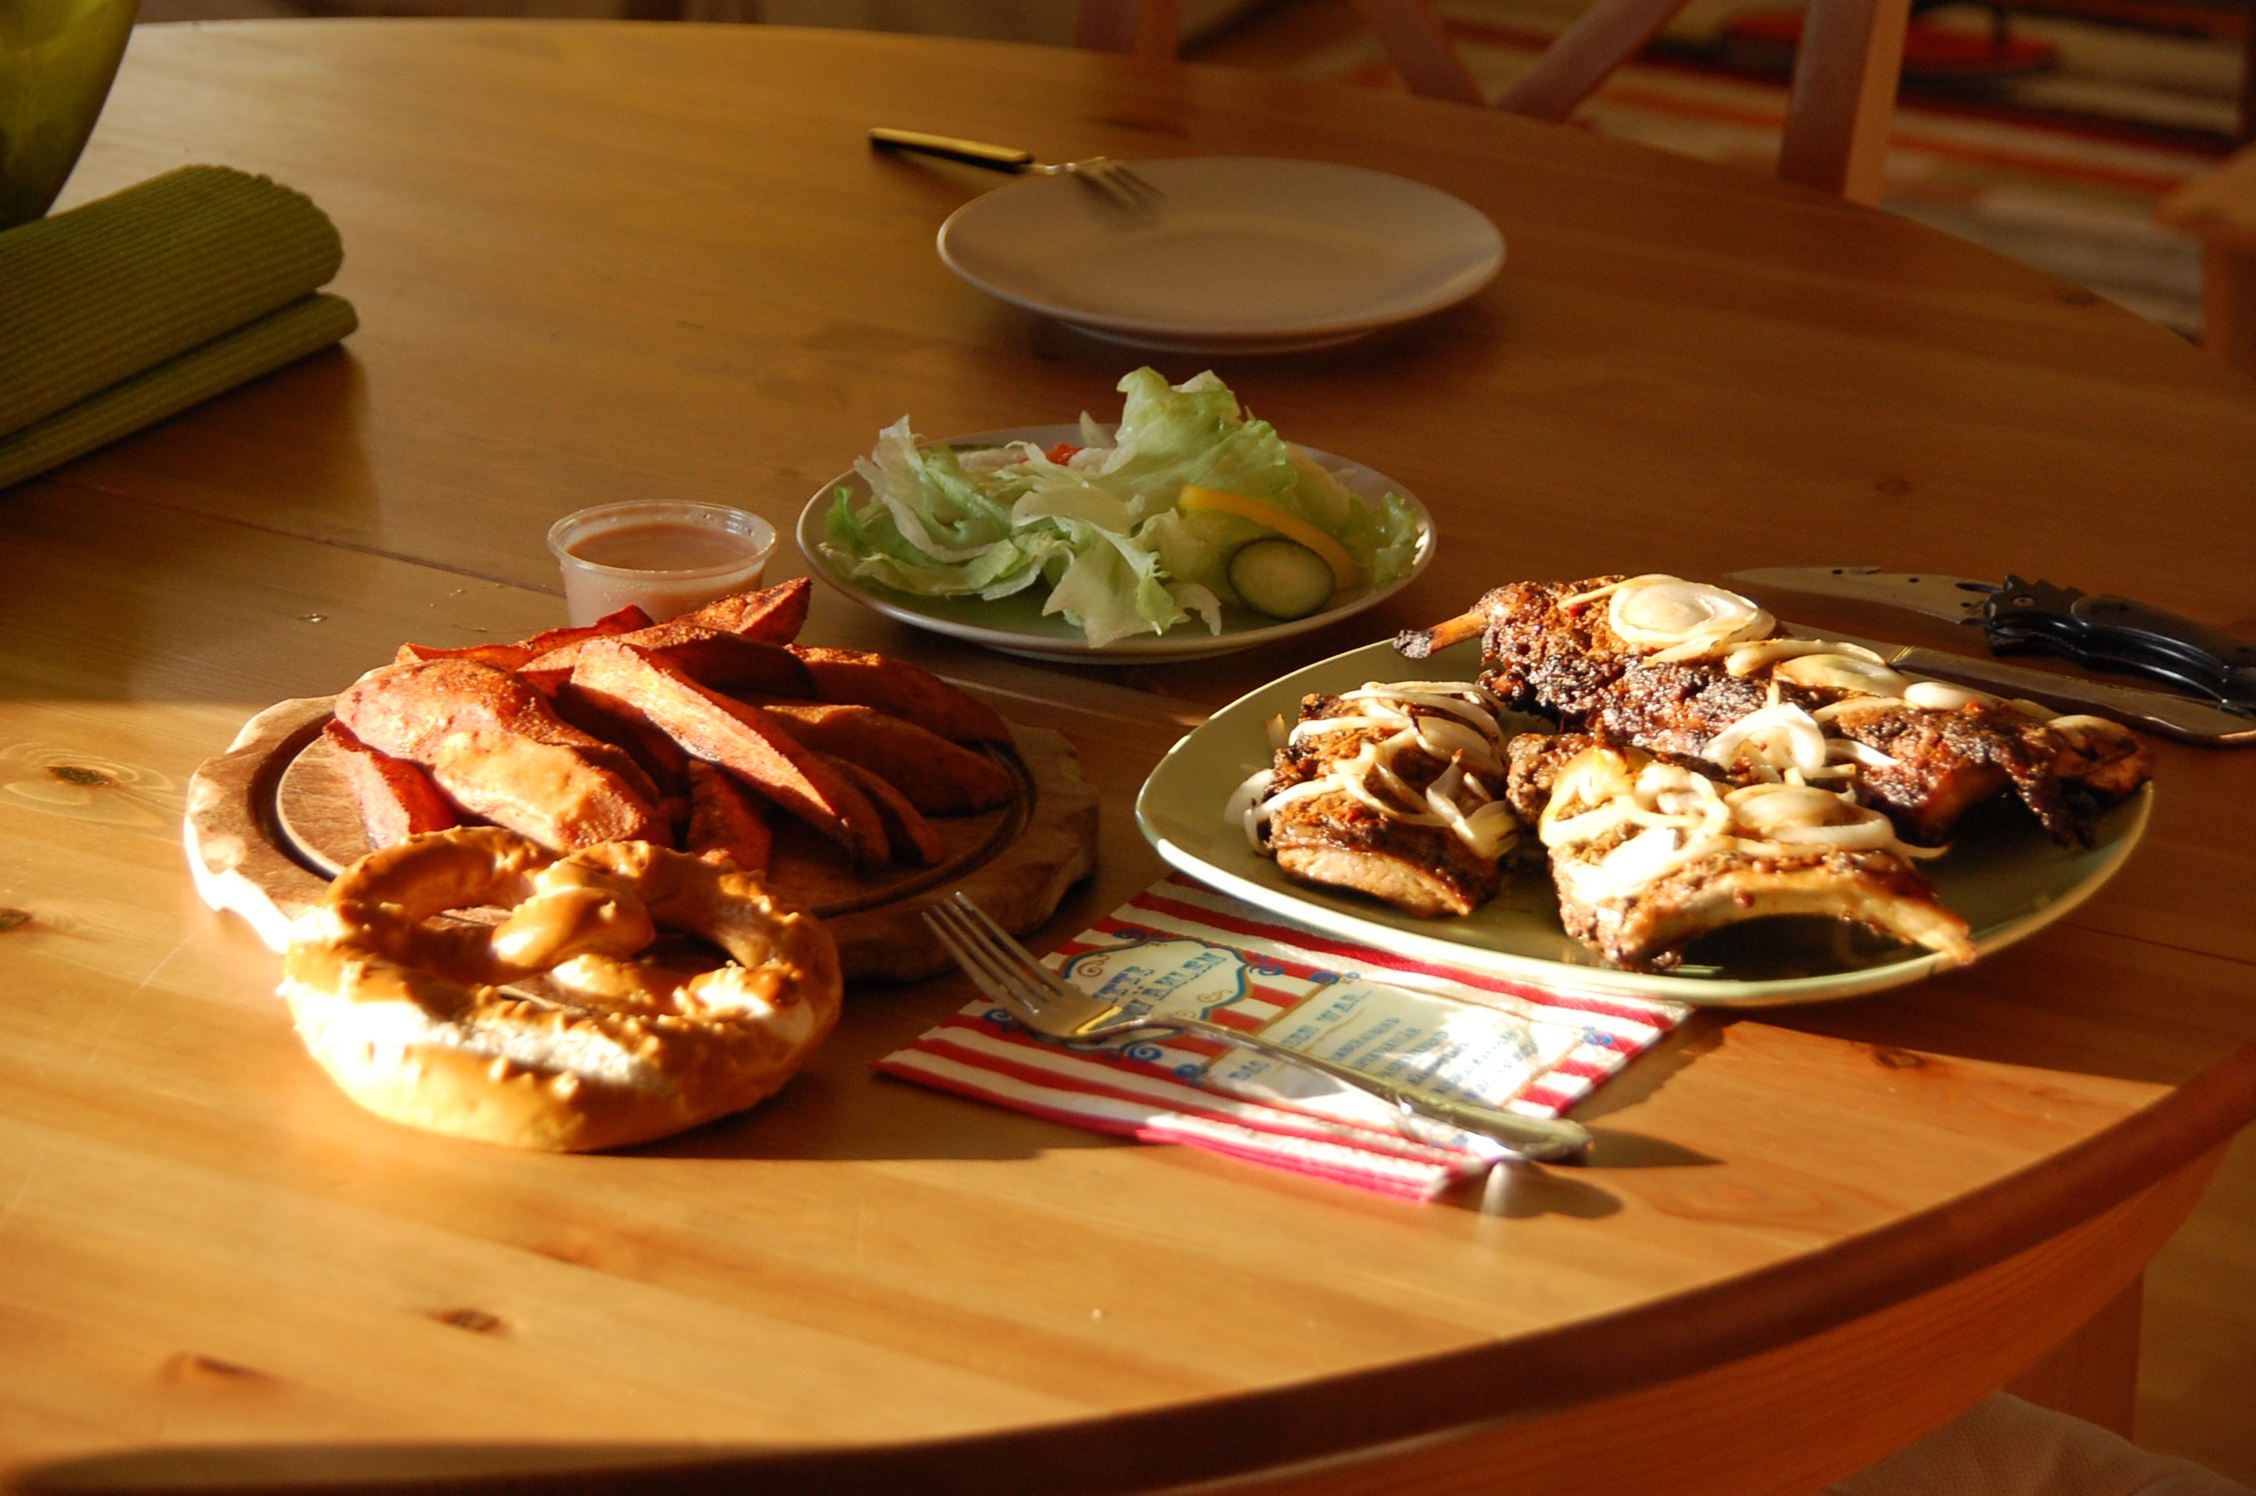
restaurant, dish, meal, food, breakfast, baking, snack, eat, lunch, cuisine, eating, dinner, supper, brunch, hungry